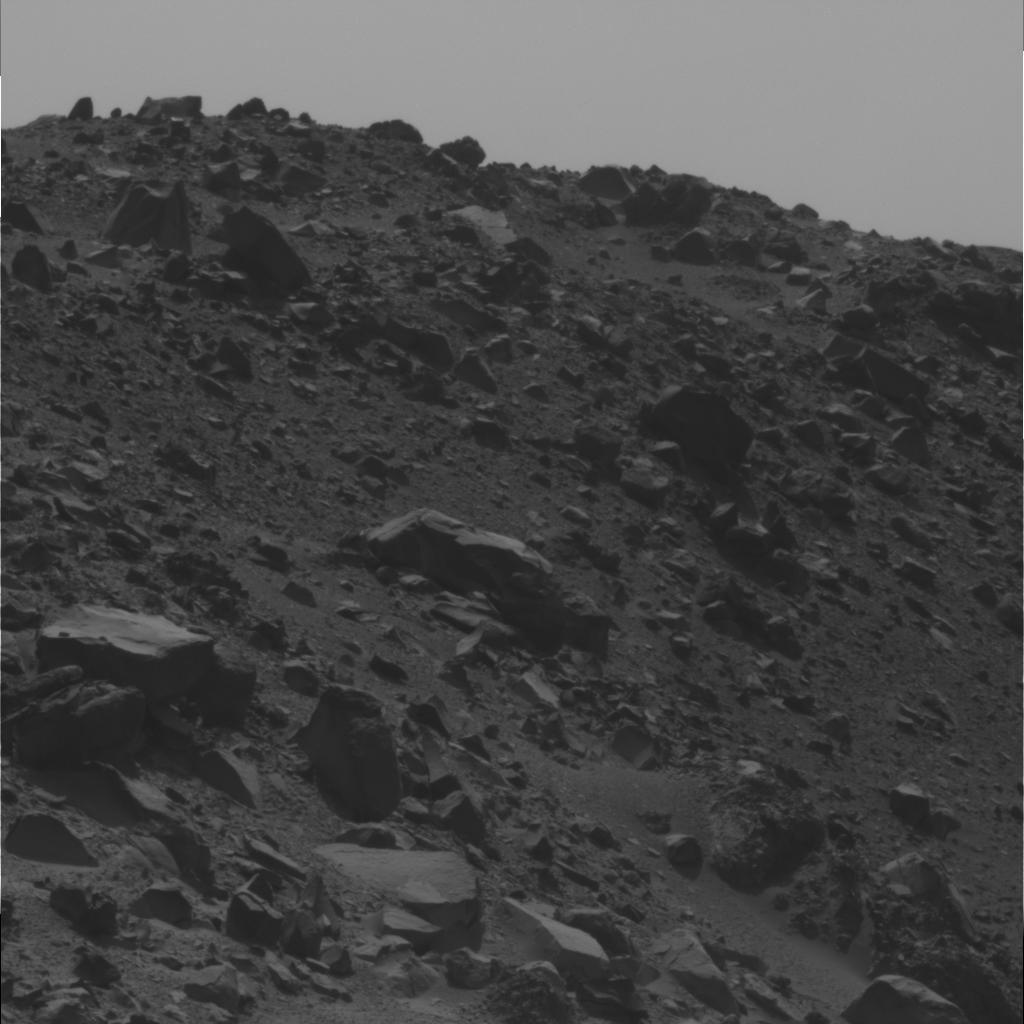
Surface features visible: Rock Outcrops, Float Rocks, Soil, Distant Vista, Sky